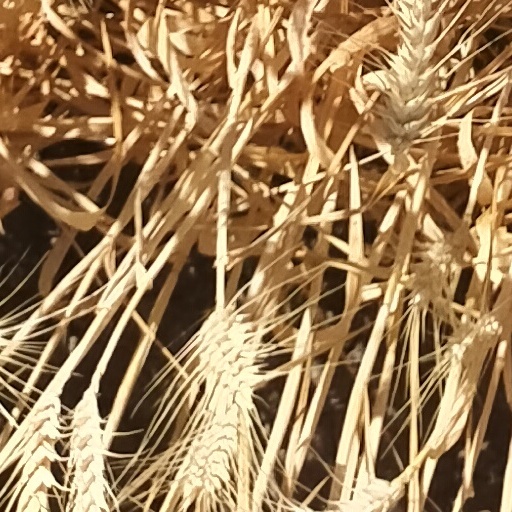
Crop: wheat